Raymond Delamarre

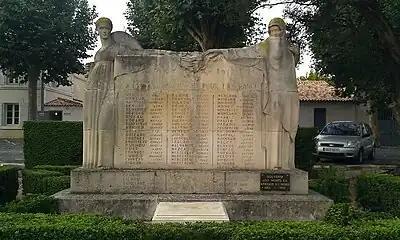
Saint-Martin-de-Ré's war memorial. Delamarre's allegories of a victorious France and a France in mourning join hands and hold a crown of laurel above a list of the men of the commune who gave their lives In the 1914–18 war

In the centre of the memorial, which is carved from Lavoux stone, is a rectangular panel on which the names of the men of Saint-Martin-de-Ré who died in the 1914–18 war are listed. On either side of this central panel are two standing female figures whose hands are joined across the panel and hold a crown of laurel over the list of names, its leaves hanging down the face of the memorial. The figure on the left is a winged allegory of victory, complete with sword, whilst on the right side is an allegory for grief, the "Douleur" or mourner, her head and arms covered in a shroud. The two allegorical figures pay a final hommage to those who have departed. The monument's inauguration took place on 15 October 1922.